Naresuan

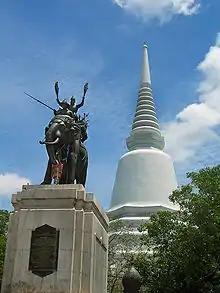
Don Chedi Monument at Suphan Buri, the royal monument of King Naresuan and the pagoda were built to commemorate the victory over the Burmese troops.

In November 1592, Nanda Bayin ordered his son to attack Ayutthaya again. Mingyi Swa, Natshinnaung the son of the viceroy of Taungoo, and the viceroy of Prome formed three divisions. Mingyi Swa went through Three Pagodas Pass while the other two divisions came via Mae Lamao. The chief of Chiang Mai sent a boat force. Naresuan had been planning to attack Cambodia because of its border incursions, but then adjusted to the Burmese threat. Naresuan marched towards Suphan Buri and encamped his armies at Nong Sarai near the Thakhoi River. Naresuan formed a battle plan which involved a retreat, allowing the Burmese to follow, and then attack the disordered advance with his main army.